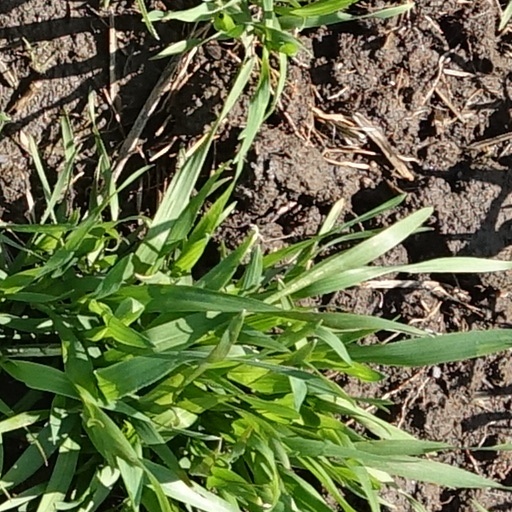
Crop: wheat